School of Pedagogical and Technological Education

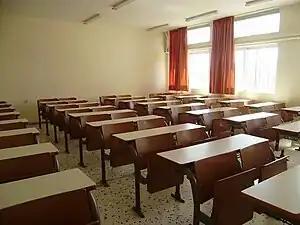
ASPAITE

When SELETE was first founded, the prevailing trend for the education and training of Technical and Vocational Teachers was that of the "add on" approach. That is, the focus was primarily on pedagogical training and only a small component of the curriculum pertained to technical or vocational subjects. Later, in the seventies, a parallel approach was adopted, that urged integrating pedagogical training with technical and vocational training. This new approach led to the establishment of two separate Schools under SELETE: